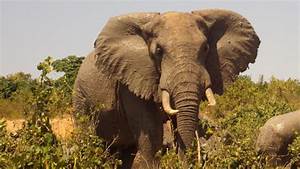
Label: elephant